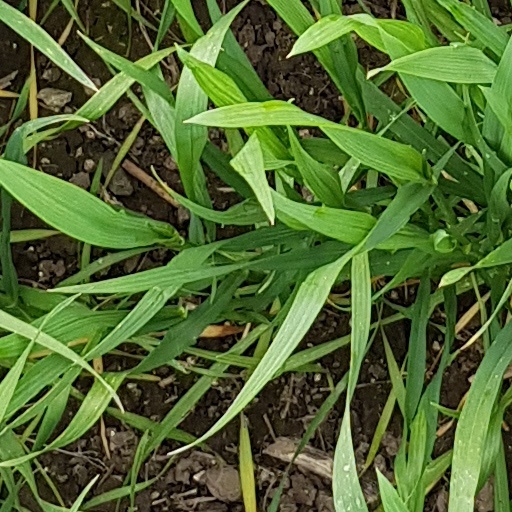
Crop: wheat